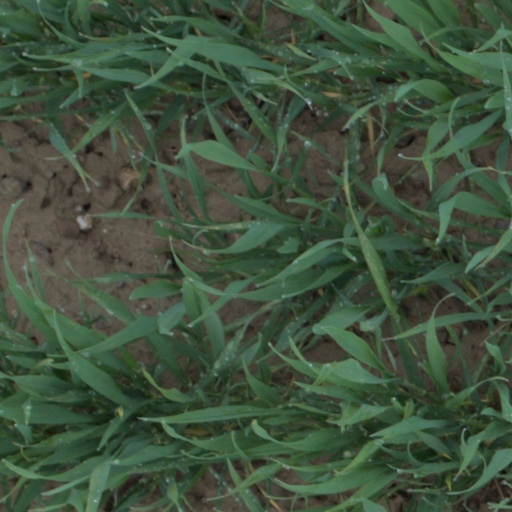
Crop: wheat